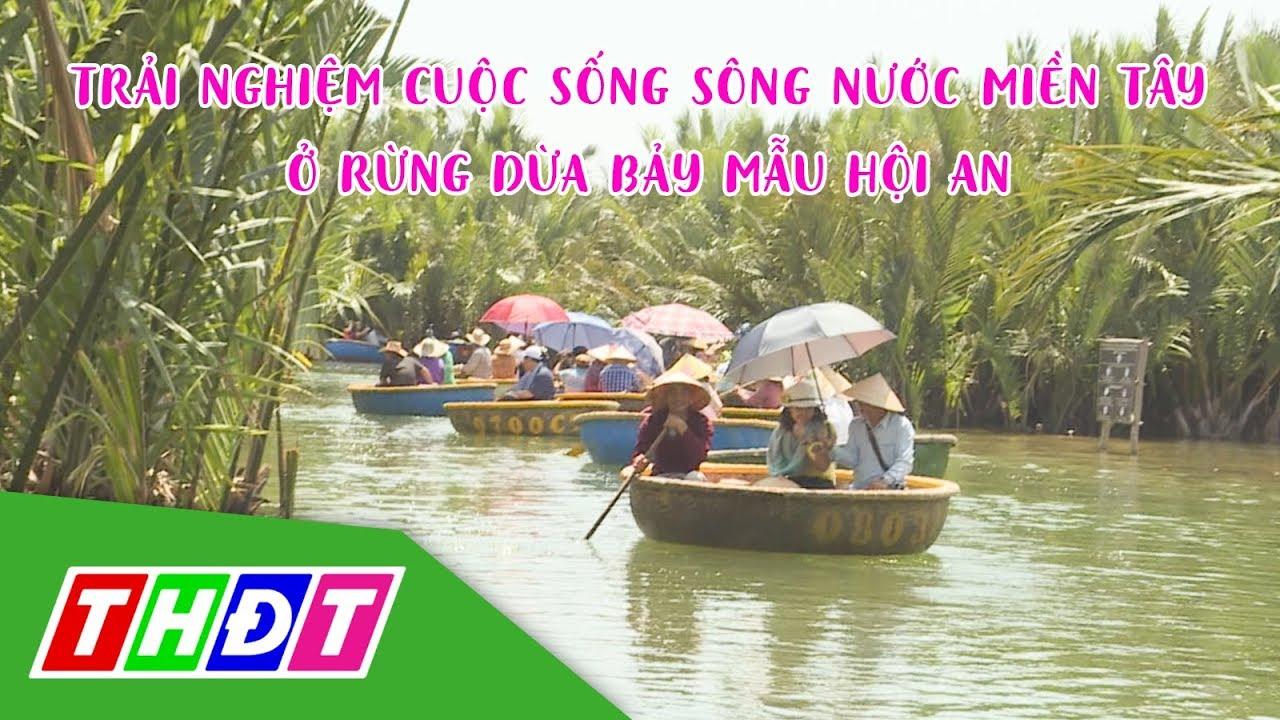
chiếc thúng đi đầu tiên chở ba người